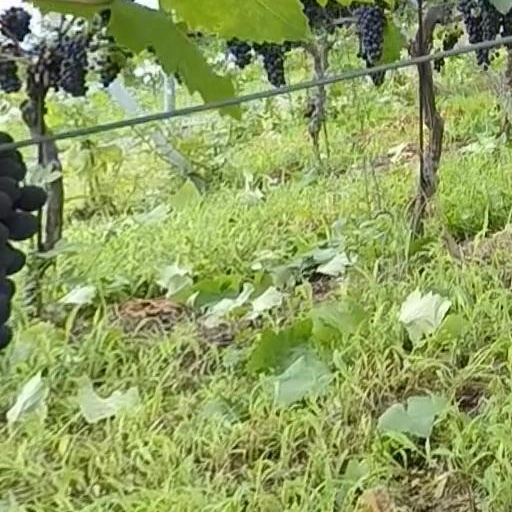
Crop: grape